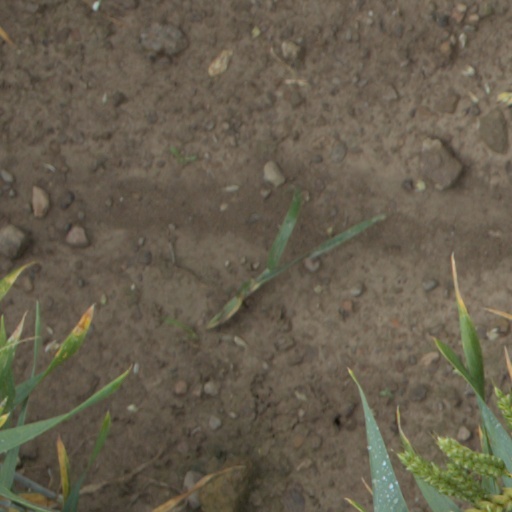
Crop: wheat